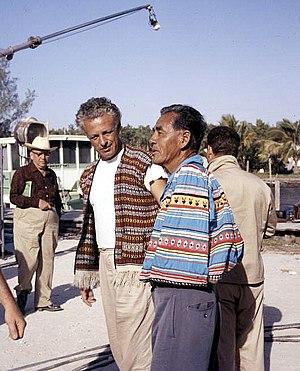
À bout de souffle est un film français emblématique de la Nouvelle Vague, réalisé par Jean-Luc Godard, sorti en 1960.